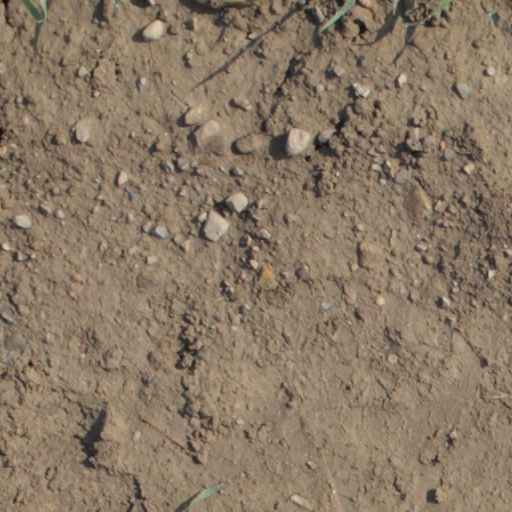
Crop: wheat